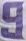
Number: 9